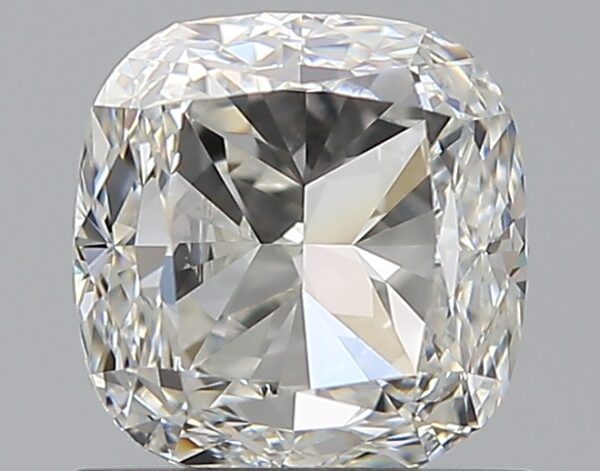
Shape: cushion
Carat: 1.2
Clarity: VS2
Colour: H
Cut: VG
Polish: EX
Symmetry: VG
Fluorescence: N
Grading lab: GIA
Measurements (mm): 5.79 x 5.64 x 3.94